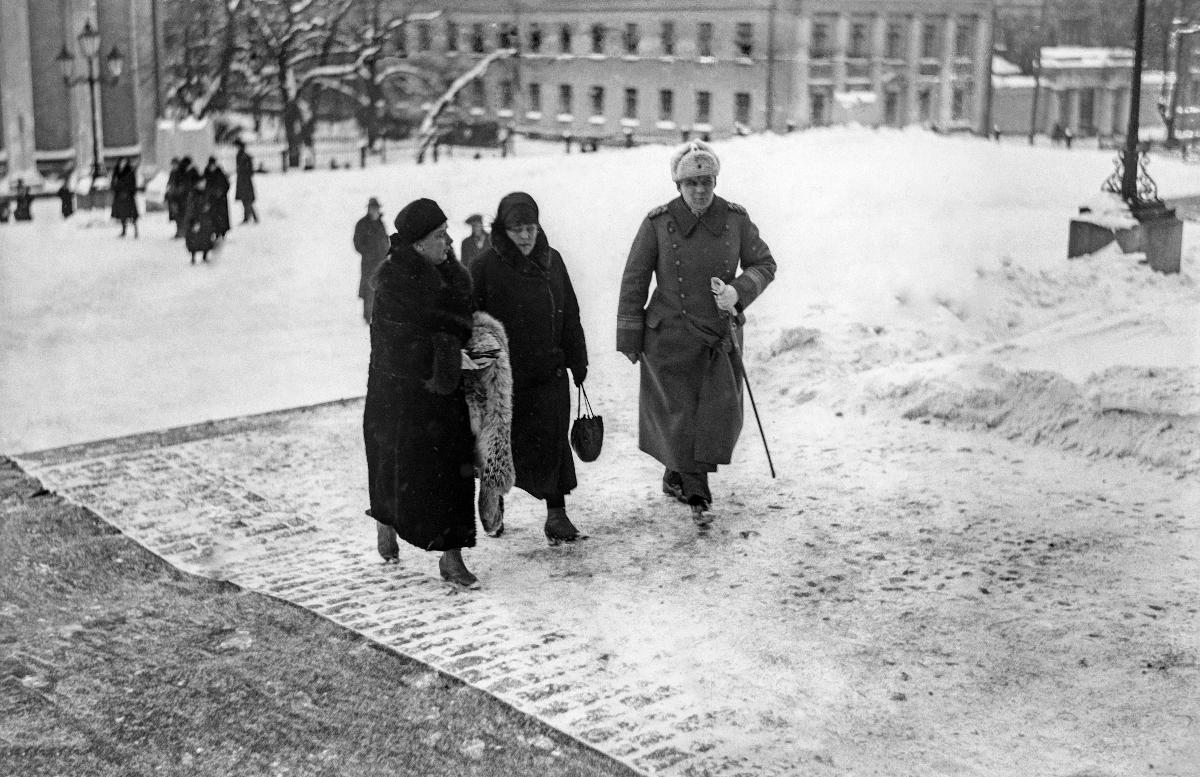
Eduskuntatalon vihkiäiset
Riksdagshusets invigning; The inauguration of the Parliament house
sisällön kuvaus: Uuden Eduskuntatalon vihkitilaisuus Helsingissä 7.3.1931. Kansanedustajat saapuvat juhlajumalanpalvelukseen Helsingin Nikolainkirkkoon. content description: The inauguration of the new Parliament house of Finland in Helsinki 7.3.1931. The Members of the Parliament arriving to the festive service at Nikolay Church in Helsinki. innehållsbeskrivning: Invigningen av det nya Riksdagshuset i Helsingfors 7.3.1931. Riksdagsledamoterna anländer till festgudstjänsten i Nikolajkyrkan i Helsingfors.
Kuvaaja: Sundström, Hugo, kuvaaja
Vuosi: 1931
Paikka: Suomi, Uusimaa, Helsinki
Aiheet: Eduskuntatalo; avajaiset; juhlajumalanpalvelukset; HBL; Parliament House; openings (celebrations); politics; parliament house; opening; inauguration; celebration; members of the parliament; service; Riksdagshuset (Finland); öppningsceremonier; politik; riksdagshuset; invigning; festgudstjänster; riksdagsmän